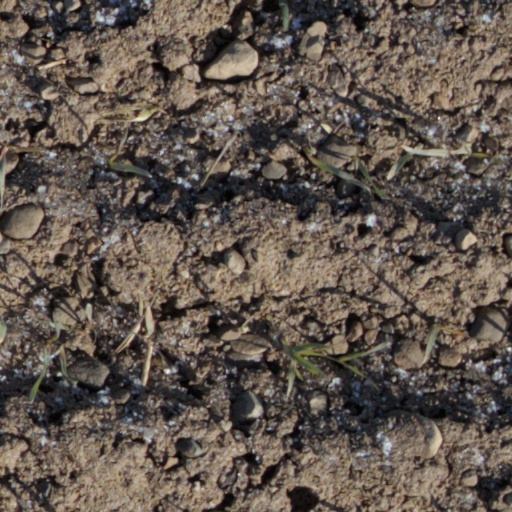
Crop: wheat